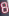
Number: 8